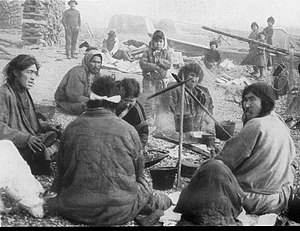
Ketere
Foto fra 1914 taget af Fridtjof Nansen. En gruppe Ketere omkring et lejrbål. Folkene i baggrunden med hatte er russere.
Ketere er et folk i Sibirien, der taler ketisk. I det Russiske Kejserrige blev de kaldt for Ostjakker, hvilket var en fælles benævnelse på forskellige etniske grupper, der talte sprog tilhørende flere sprogfamilier. Senere blev de kendt som Jenisej-ostjakker, fordi de beboede det mellemste og sydlige område omkring floden Jenisej i Krasnojarsk kraj i Rusland. De moderne ketere beboede området øst for flodens mellemste del før, de blev politisk assimilerede af Rusland fra 1600-tallet og frem efter.